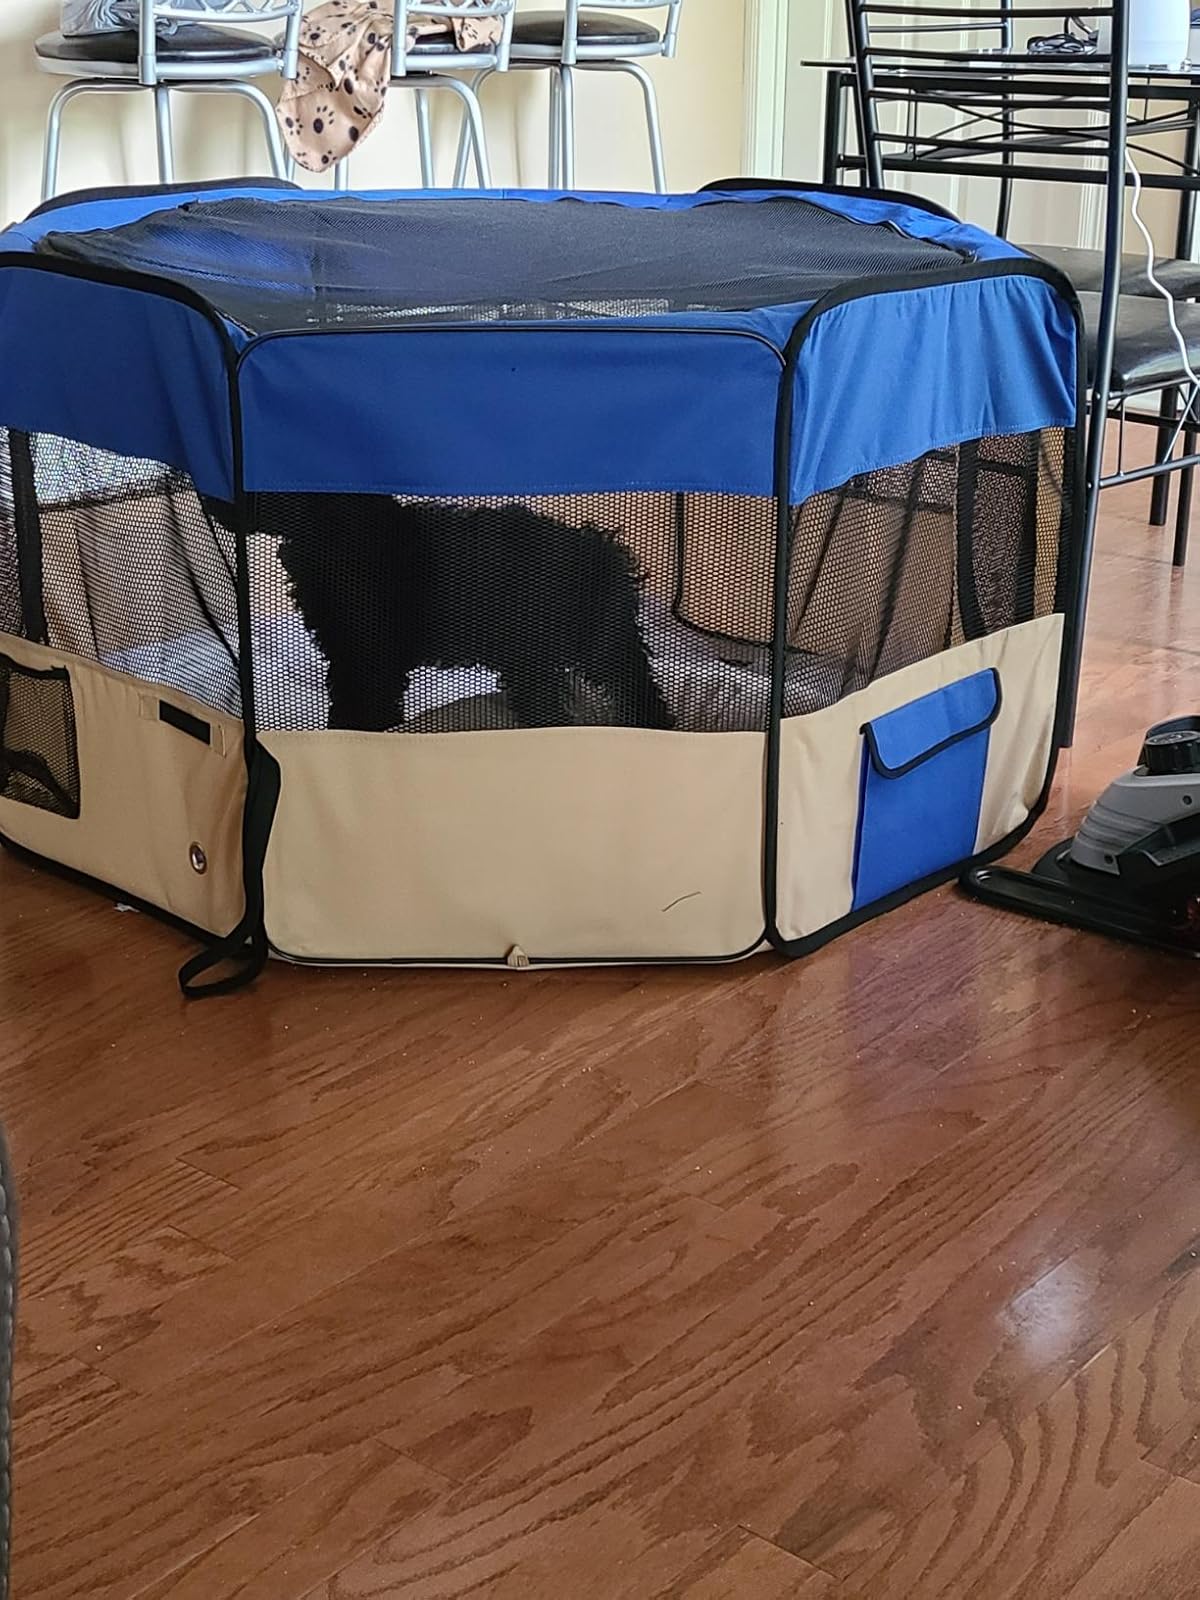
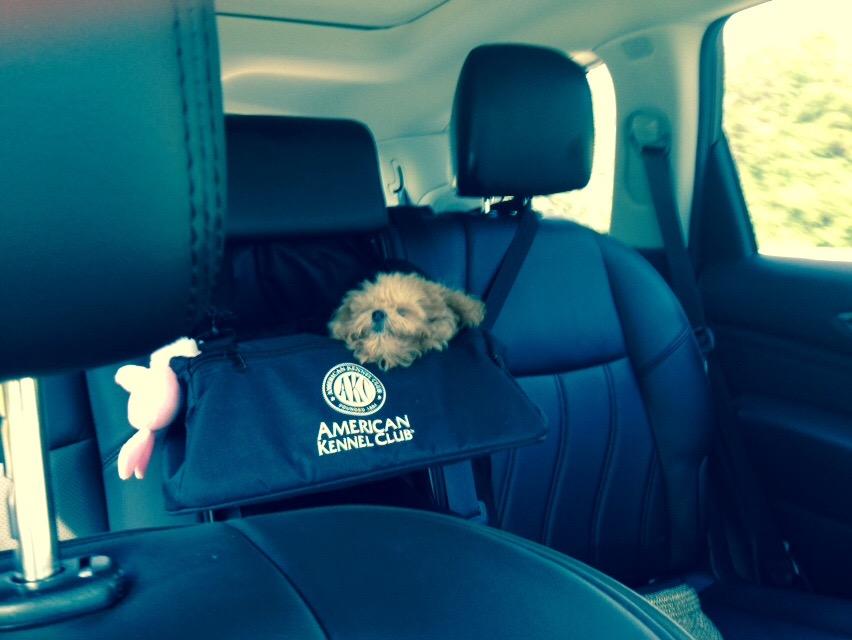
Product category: items_kennel
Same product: no